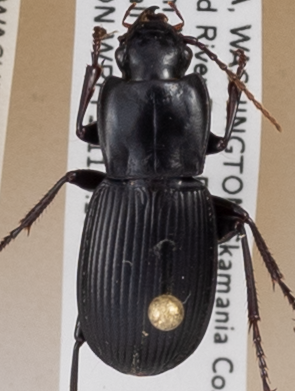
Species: Pterostichus herculaneus
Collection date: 2018-08-14
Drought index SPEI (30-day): -2.09
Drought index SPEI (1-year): -0.32
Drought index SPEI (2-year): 0.54